Hippolyte Girardot

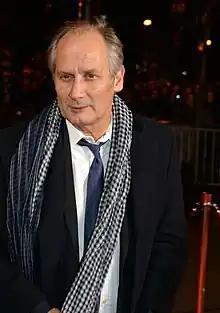
Hippolyte Girardot at the 2016 César Awards

Hippolyte Girardot (born Frédéric Girardot; 10 October 1955) is a French actor, film director and screenwriter. He is the father of actress Ana Girardot.